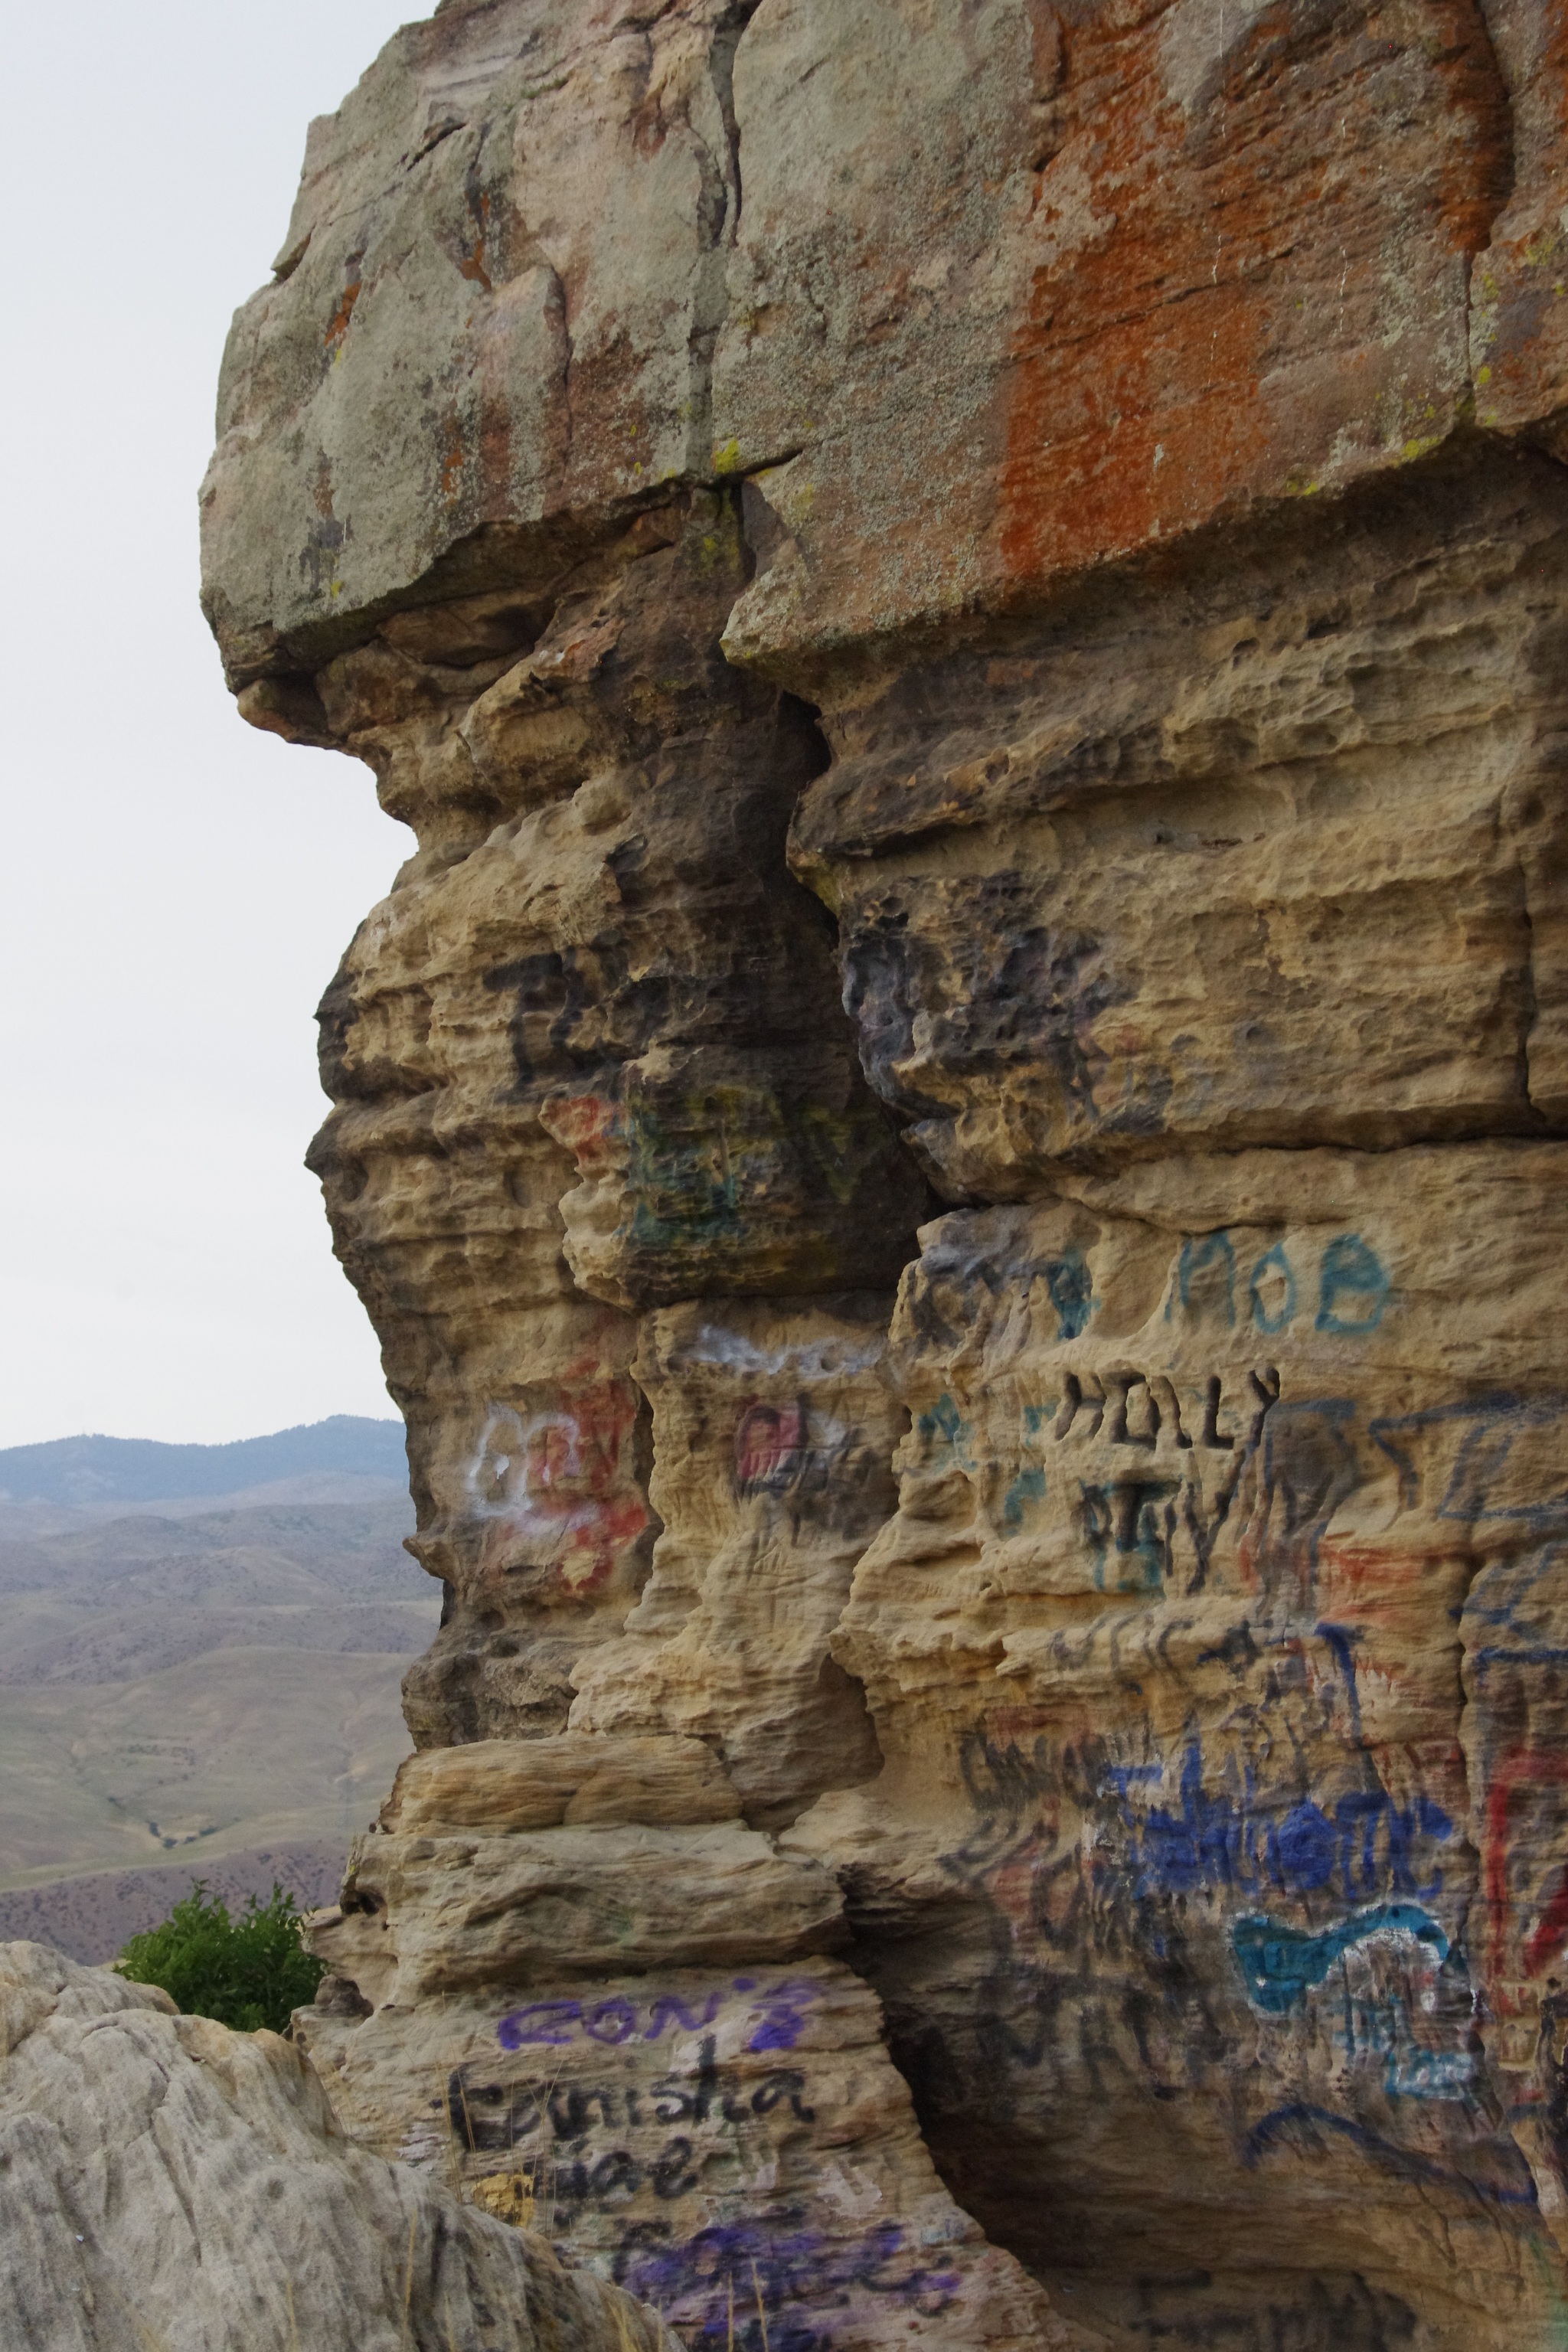
rock, skyline, view, formation, cliff, arch, ledge, graffiti, terrain, material, rocks, geology, badlands, tags, bedrock, ancient history